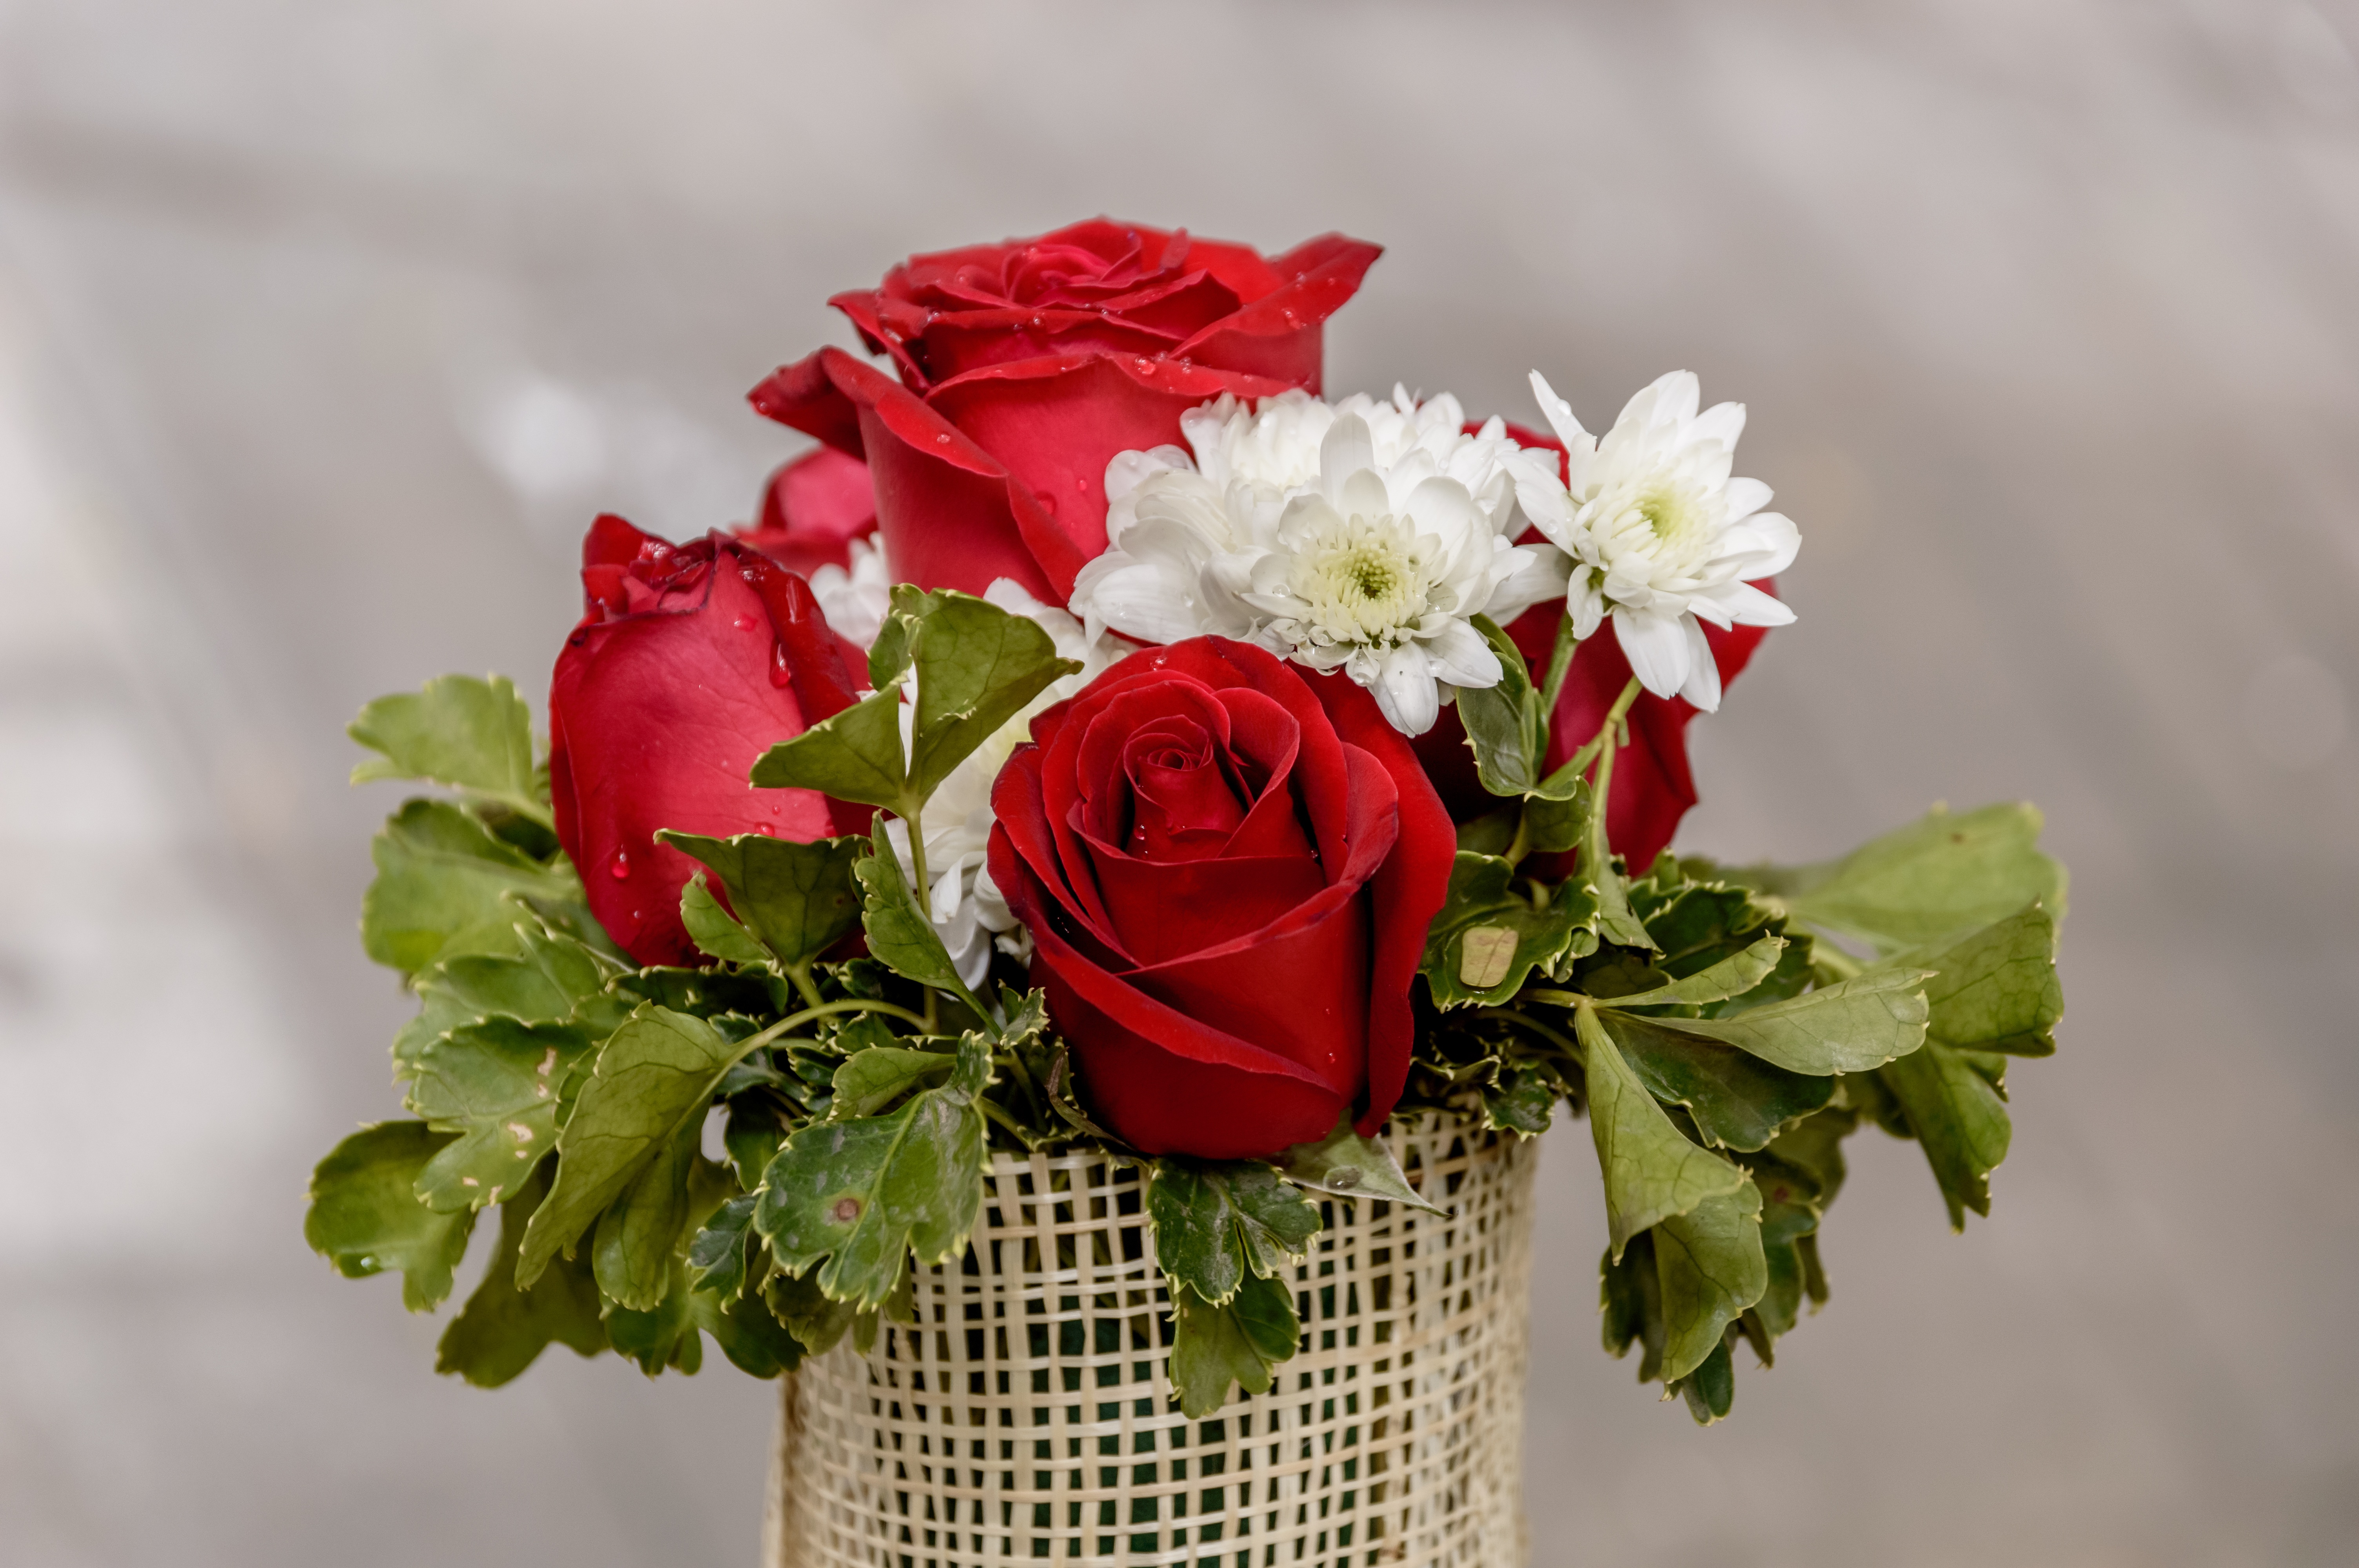
nature, plant, white, vintage, flower, petal, isolated, floral, bouquet, rose, red, color, fresh, closeup, pink, flora, roses, background, design, wallpaper, beauty, beautiful, style, soft, valentine, floristry, gentle, flowering plant, garden roses, rose family, flower bouquet, cut flowers, floral design, land plant, flower arranging